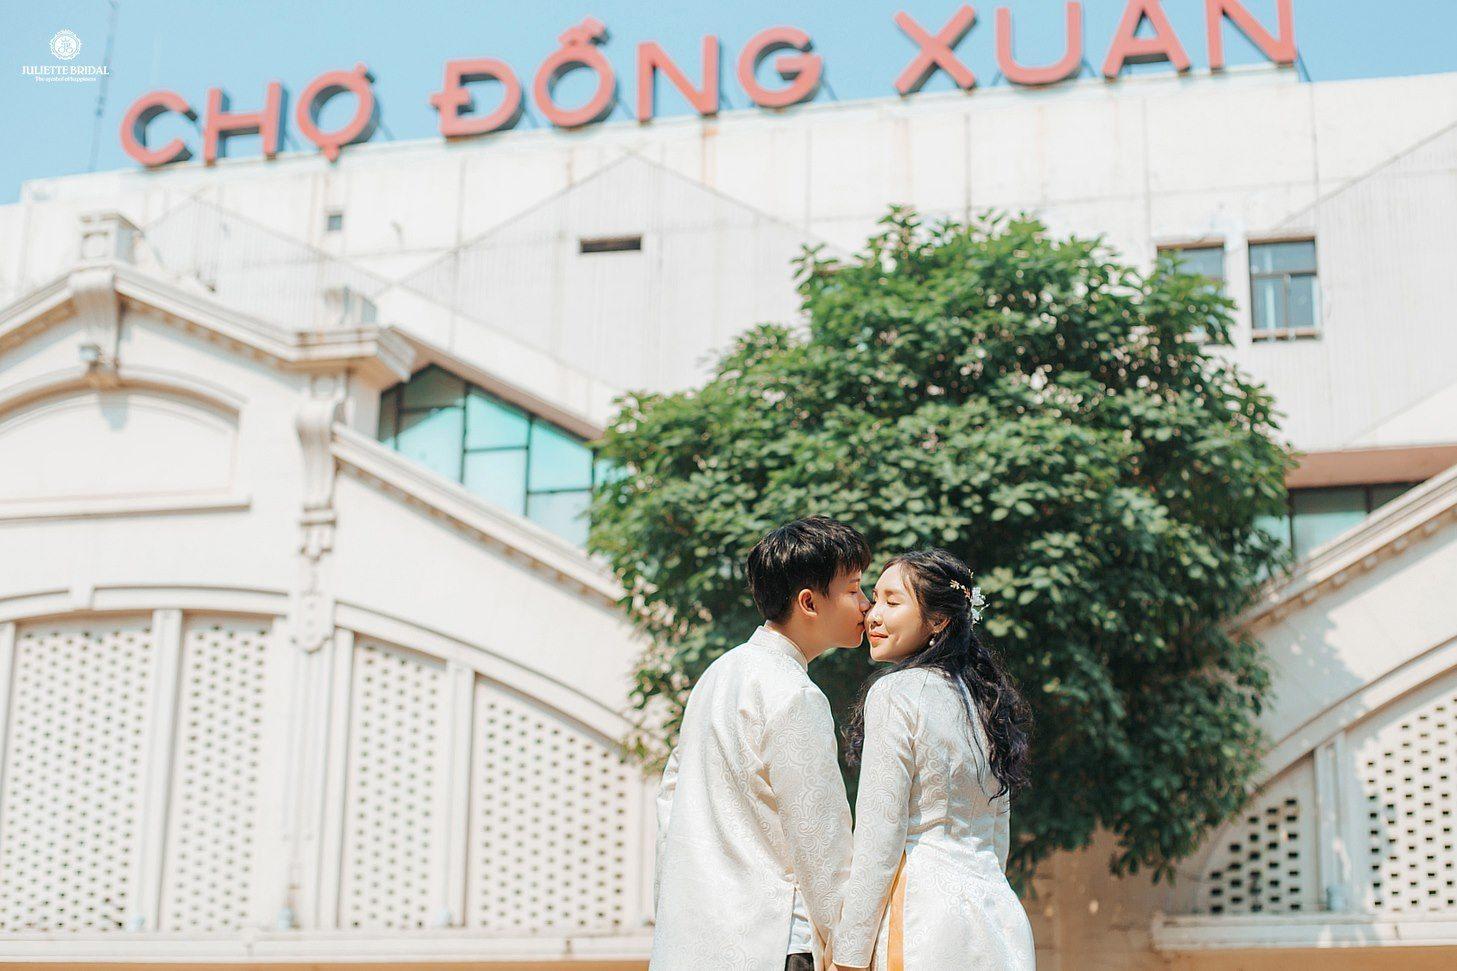
cặp đôi này đang chụp hình ở phía trước chợ đồng xuân